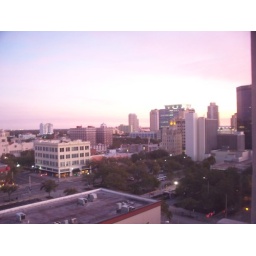
As I gazed out my window , I was greeted by this beautiful pink sunrise.